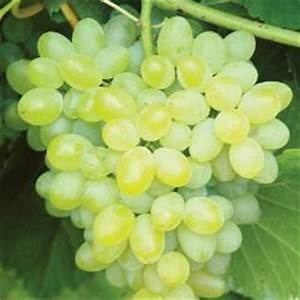
Label: grape